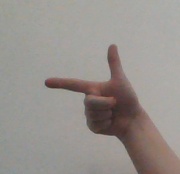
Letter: yaa